SS Snaefell (1948)

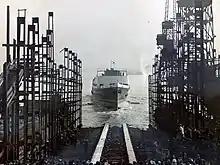
"Snaefell" is launched at Birkenhead 11 March 1948.

She was built at Cammell Laird, as the fourth of six ships - "the six sisters" - delivered by the company between 1946 and 1955 at a cost of £504,448 (equivalent to £ as of ). "Snaefell" was launched by Mrs J. R. Quayle on Thursday, 11 March 1948. Upon her completion she underwent her sea trials on 19 & 20 July of that year, and made her maiden voyage from Liverpool to Douglas on 24 July.